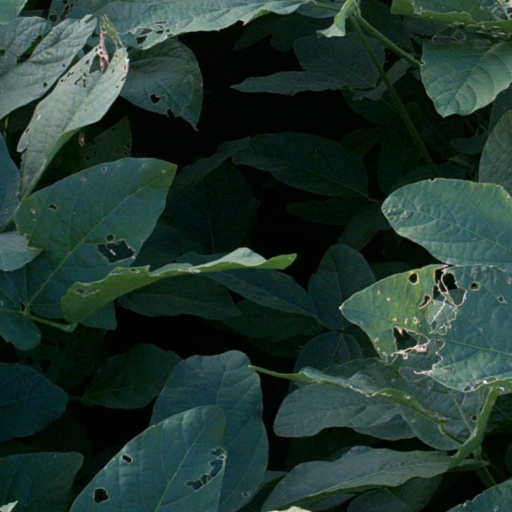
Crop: soybean